Saint-Thégonnec Parish close

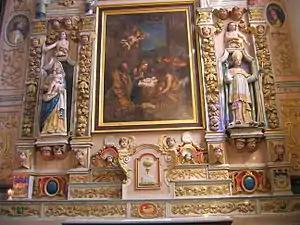
View of Saint-Sacrement altarpiece

The altarpiece above the altar of Saint-Sacrement, today the altar of Sacré-Coeur, was the work of Gabriel Carquain and was originally made in 1662 for the master-altar. It was placed in its present location in 1724 but after various additions. The subject of the altarpiece is the adoration of Jesus by the angels and a painting depicts the nativity and in the corners of the altar are statues of the Virgin Mary and Saint Thégonnec.